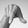
ASL letter: Q